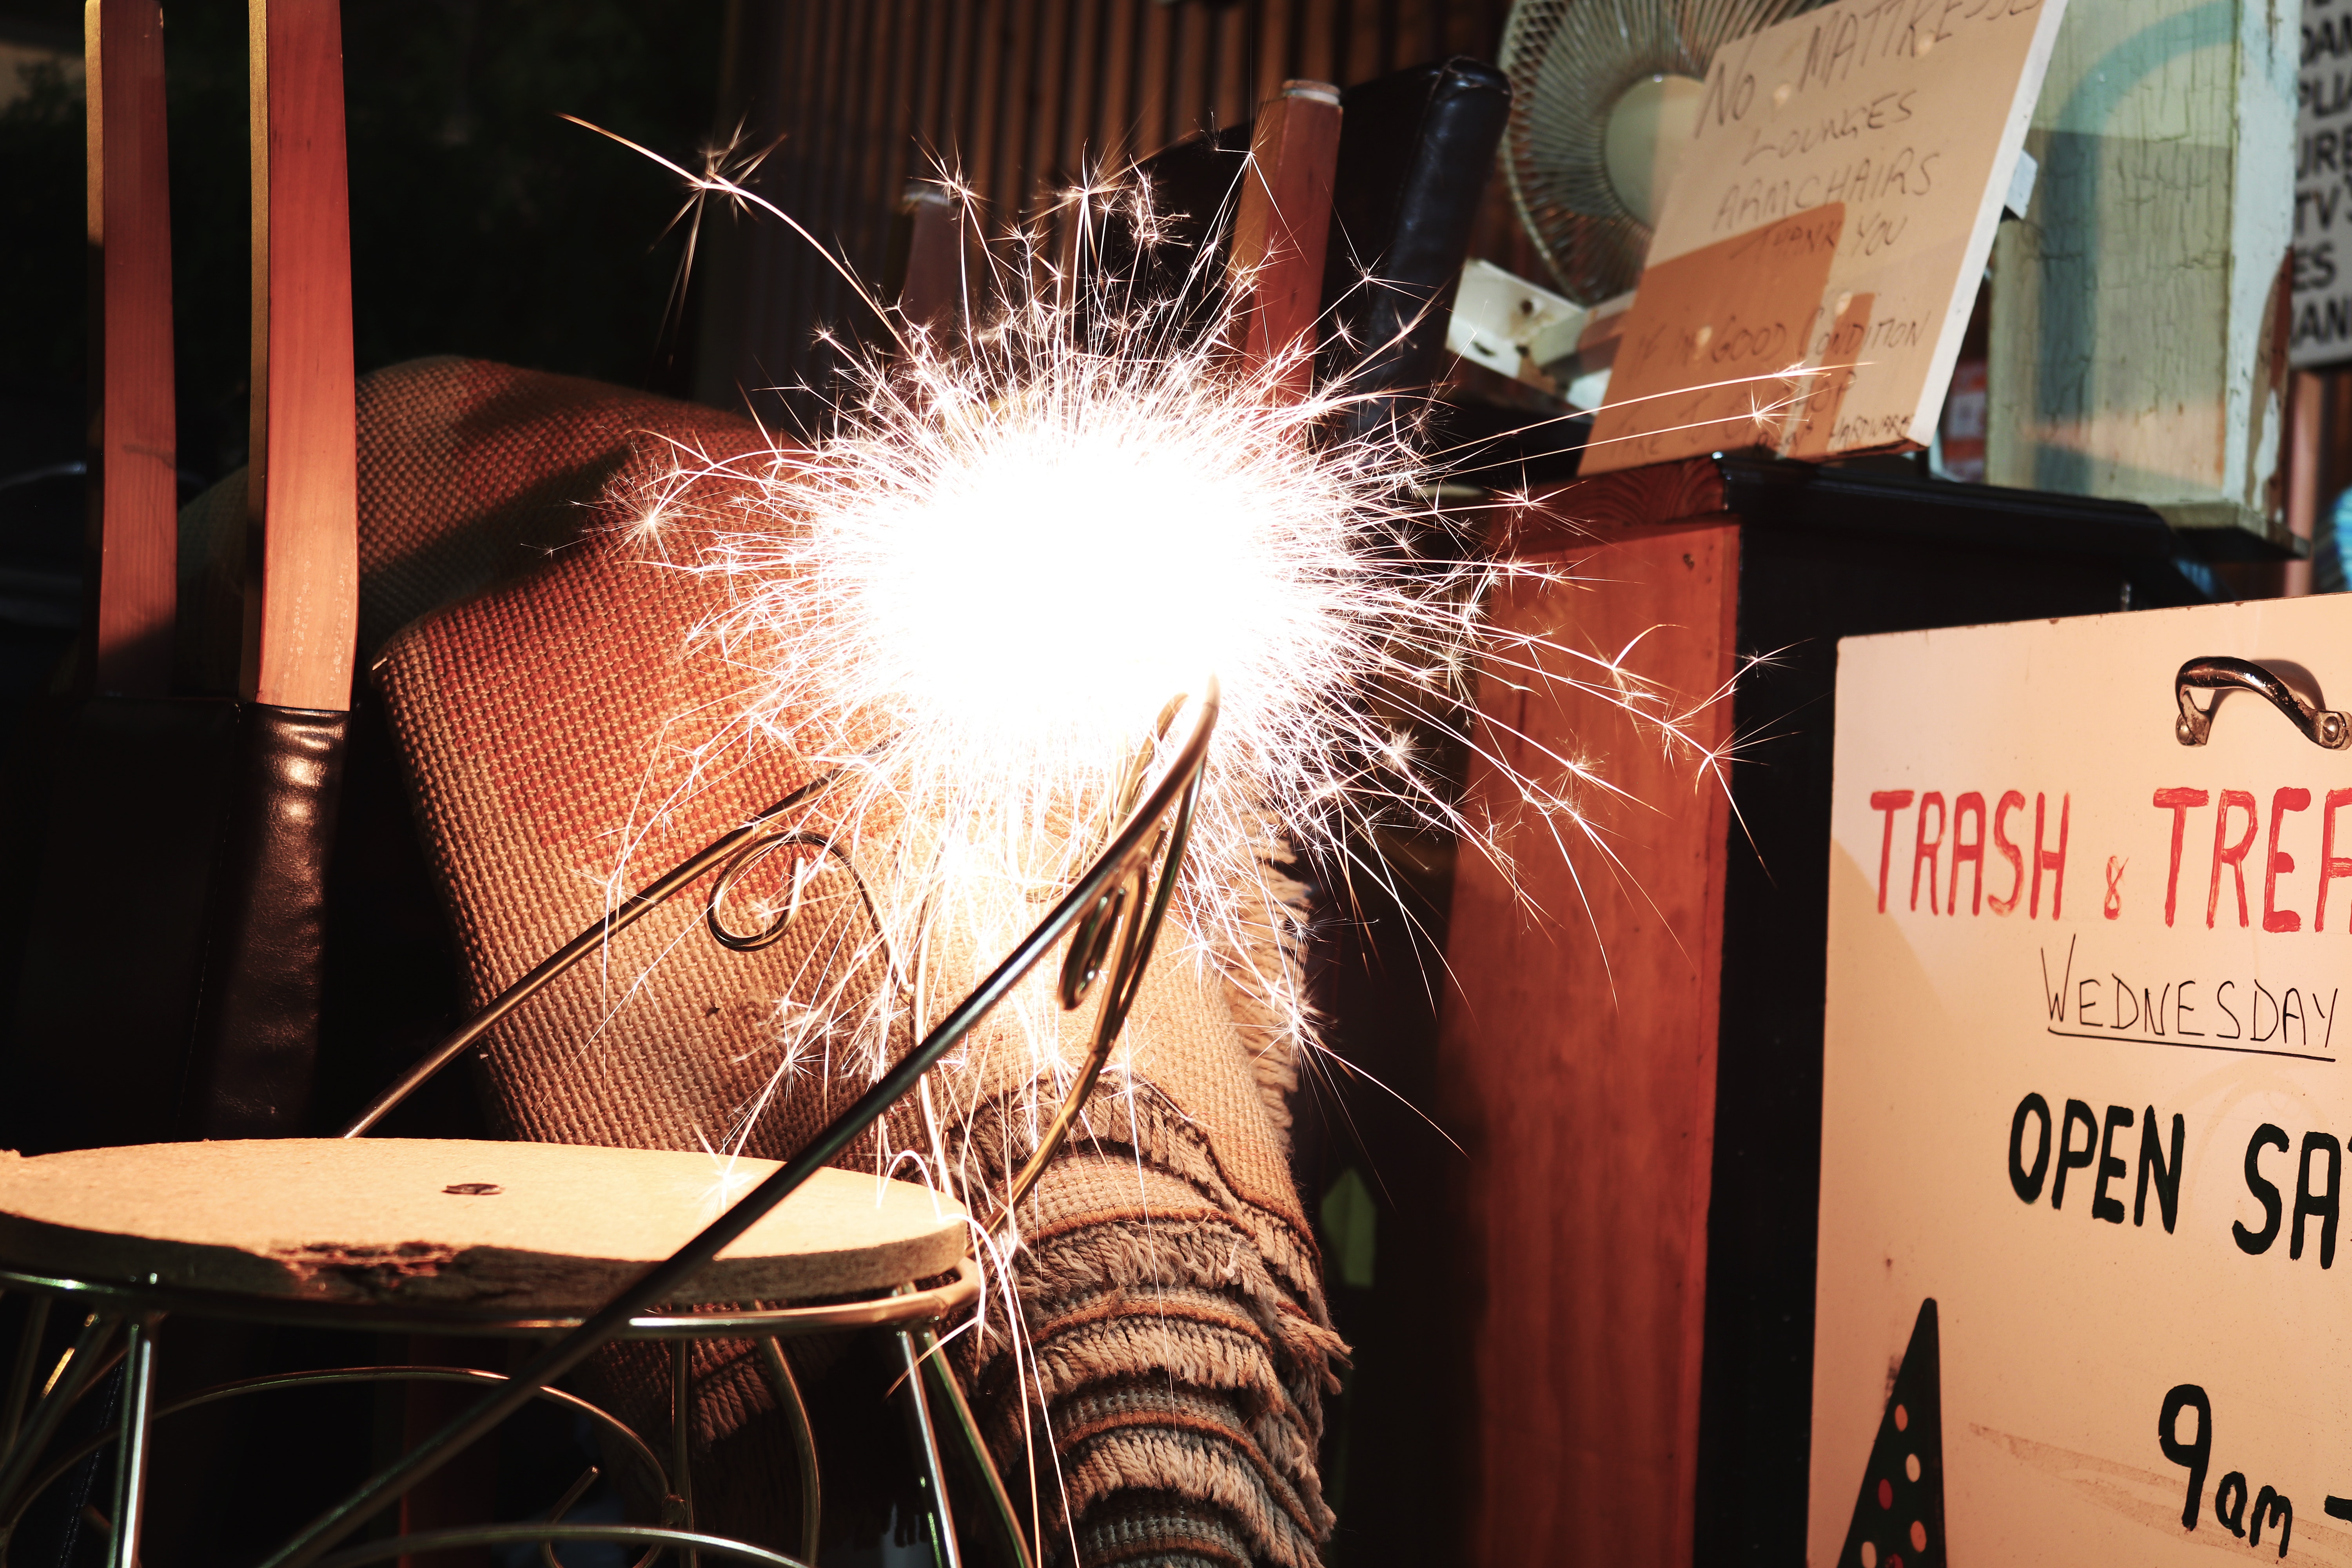
sparkler, grinding, metal, welding, glass, fireworks, machine